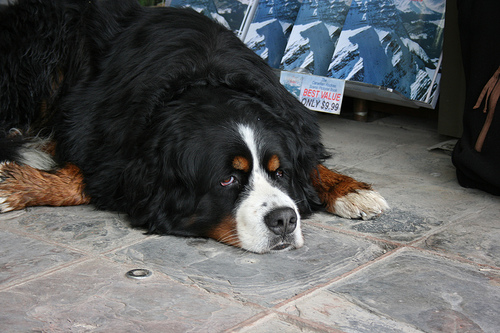
Animal: dog
Breed: saint_bernard